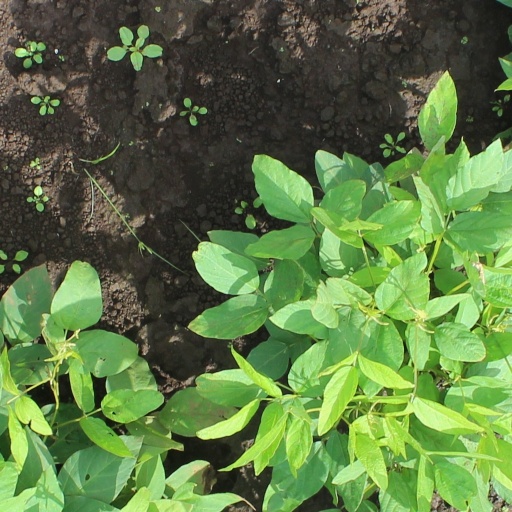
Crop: soybean